Priscila De Carvalho

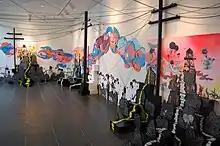
De Carvalho's solo exhibition debut, "Passageways", at the Jersey City Museum (2009)

A recurring theme in De Carvalho's work is the passage of time and its effect on cultures. She compares the environment and human civilization in a way to make viewers question their relationship with both and thus, define what they expect from their culture and themselves. De Carvalho mixes influences of Pop Art and Spanish Informalism to create works that draw attention to the strange beauty of unbridled urbanization and pay reverence to architecture as an art form. Her installation art and murals often include paintings with augmented surfaces, which encourage the spectator to engage with the art as a three-dimensional subject, sometimes by expanding the images into interactive landscapes.